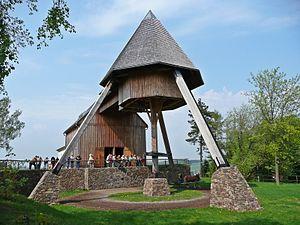
Un manège est un mécanisme utilisant la force des animaux pour faire mouvoir des machines. Le mot est encore employé par analogie à des appareils munis d’un train d’engrenage. Ce système était très utilisé pour l'extraction minière en Europe entre le XVIᵉ siècle et le XIXᵉ siècle ; il est également appelé machine à molette ou baritel.